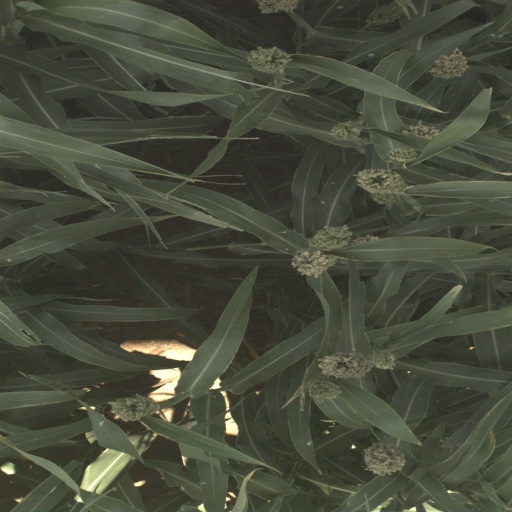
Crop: sorghum